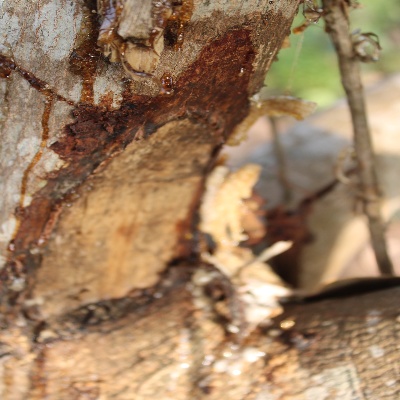
Crop: Cashew
Condition: gumosis